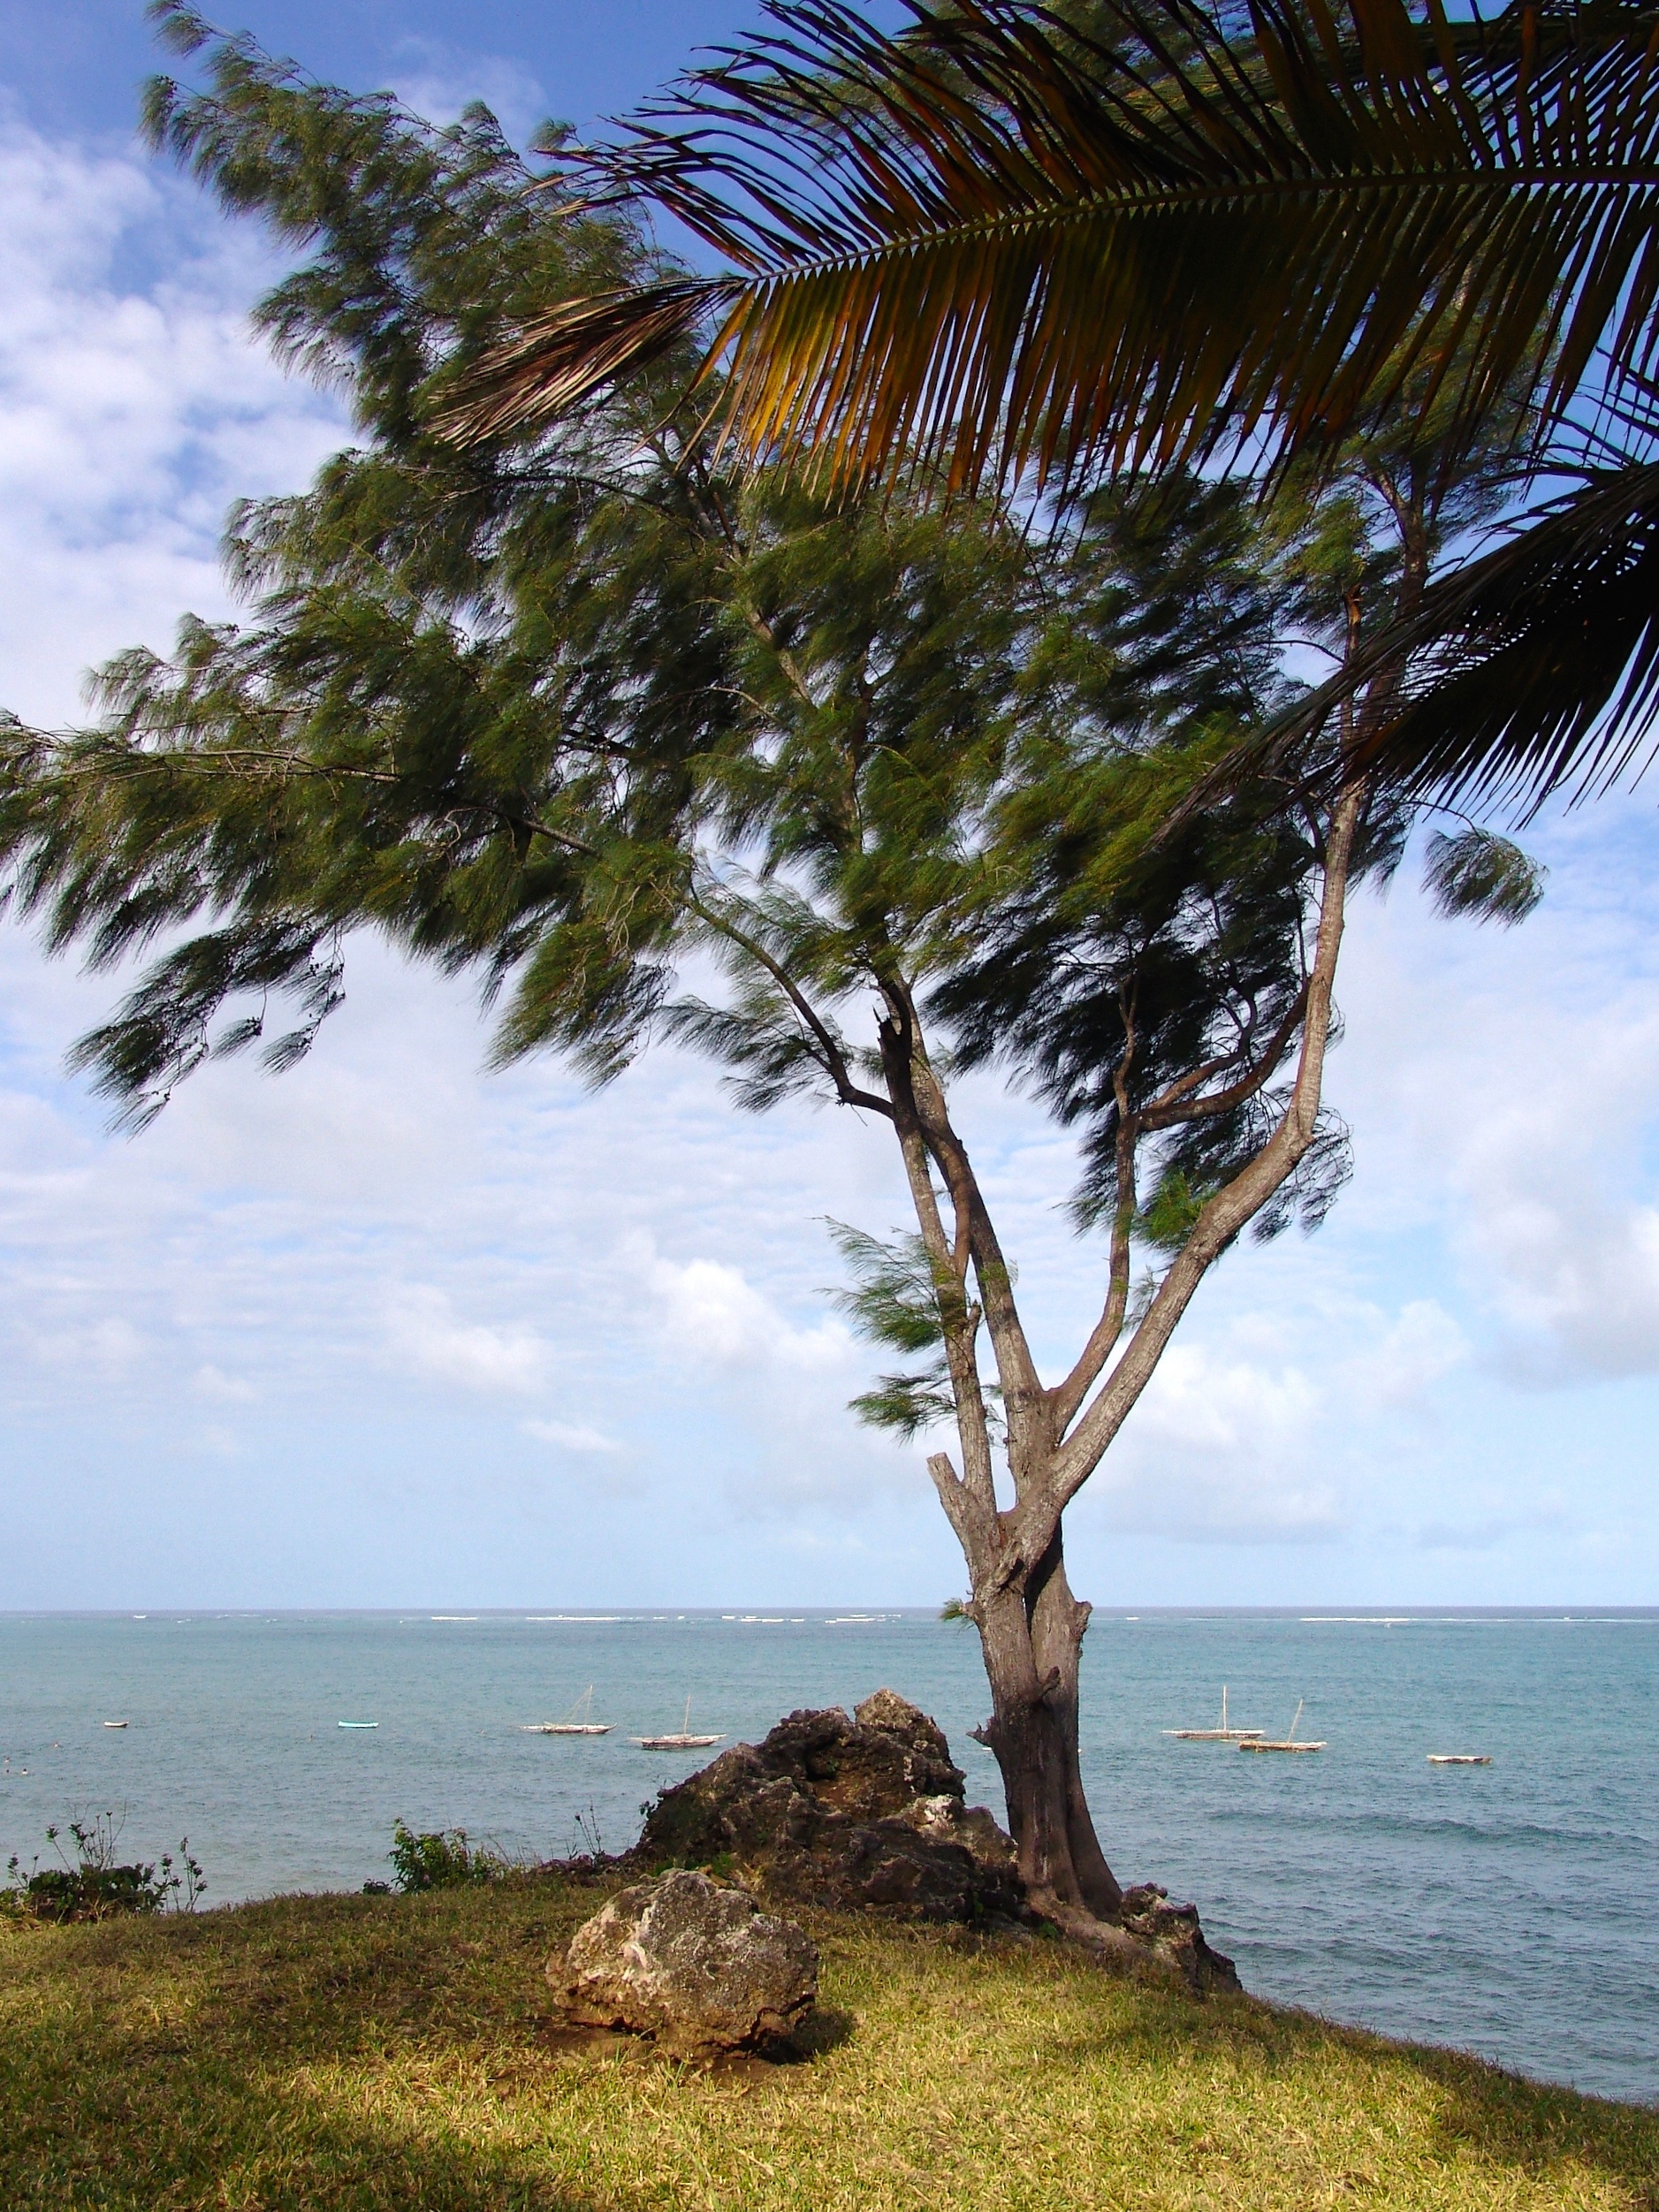
beach, sea, coast, tree, water, nature, ocean, plant, shore, wave, view, vacation, travel, palm, africa, holiday, bay, island, savanna, boats, rush, tropics, cape, indian ocean, flowering plant, woody plant, land plant, arecales, palm family